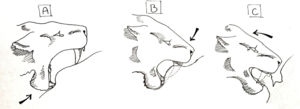
Les machairodontinés ou simplement machairodontes forment une sous-famille éteinte de très grands félins apparus vers le début du Miocène, il y a environ 16 millions d'années et qui ont totalement disparu au début de l'Holocène, il y a environ 10 000 ans.